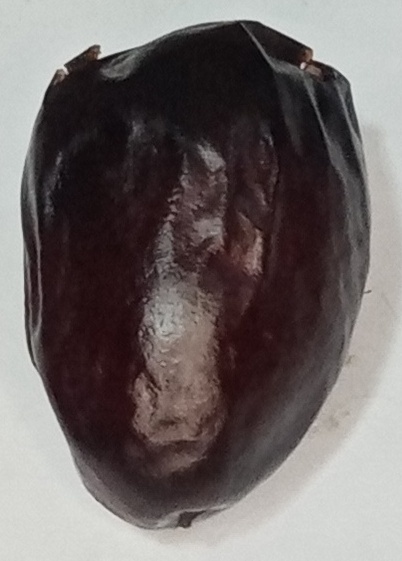
Variety: kupro
Size: large
Grade: grade-2